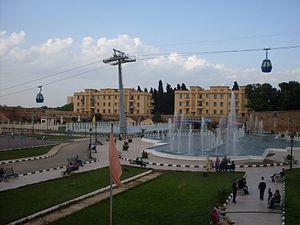
Le Jardin public (Grand Bassin) de Tlemcen et la télécabine.
Le transport en Algérie est diversifié vu la superficie de l'Algérie.
Tlemcen, est une commune de la wilaya de Tlemcen, dont elle est le chef-lieu. Elle est située au nord-ouest de l'Algérie, à 520 km à l'ouest d'Alger, à 140 km au sud-ouest d'Oran et, proche de la frontière du Maroc, à 76 km à l'est de la ville marocaine d'Oujda. La ville est érigée dans l'arrière-pays, est distante de 40 km de la mer Méditerranée.
La télécabine de Tlemcen est une télécabine qui relie Tlemcen à Lalla Setti ouverte en 2009.